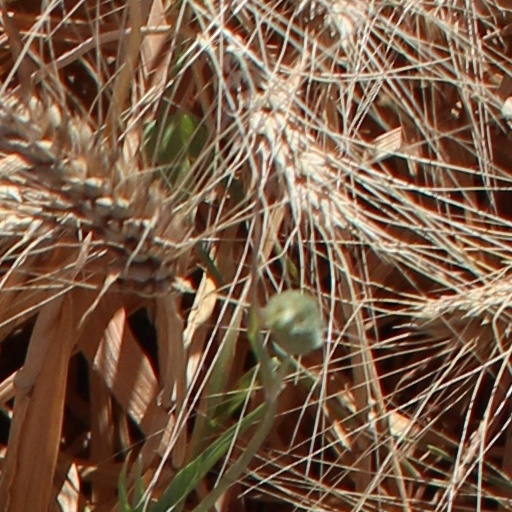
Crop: wheat